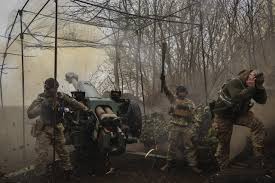
Label: Self Propelled Artillery